Matra Alice

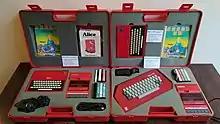
Matra Alice, Matra Alice 32, Matra Alice 90

The Thomson EF9345 video chip in the Matra Alice 32/90 was capable of displaying 8 colors, 128 alphanumeric characters, and 128 semi-graphic characters with a semigraphic mode and 40- and 80-column text modes. It could address up to 16 KiB of dedicated VRAM although the Alice 32 and 90 only included 8 KiB. The 32x16 semigraphic mode of the original Alice was simulated in software by the Alice 32/90 system ROM.